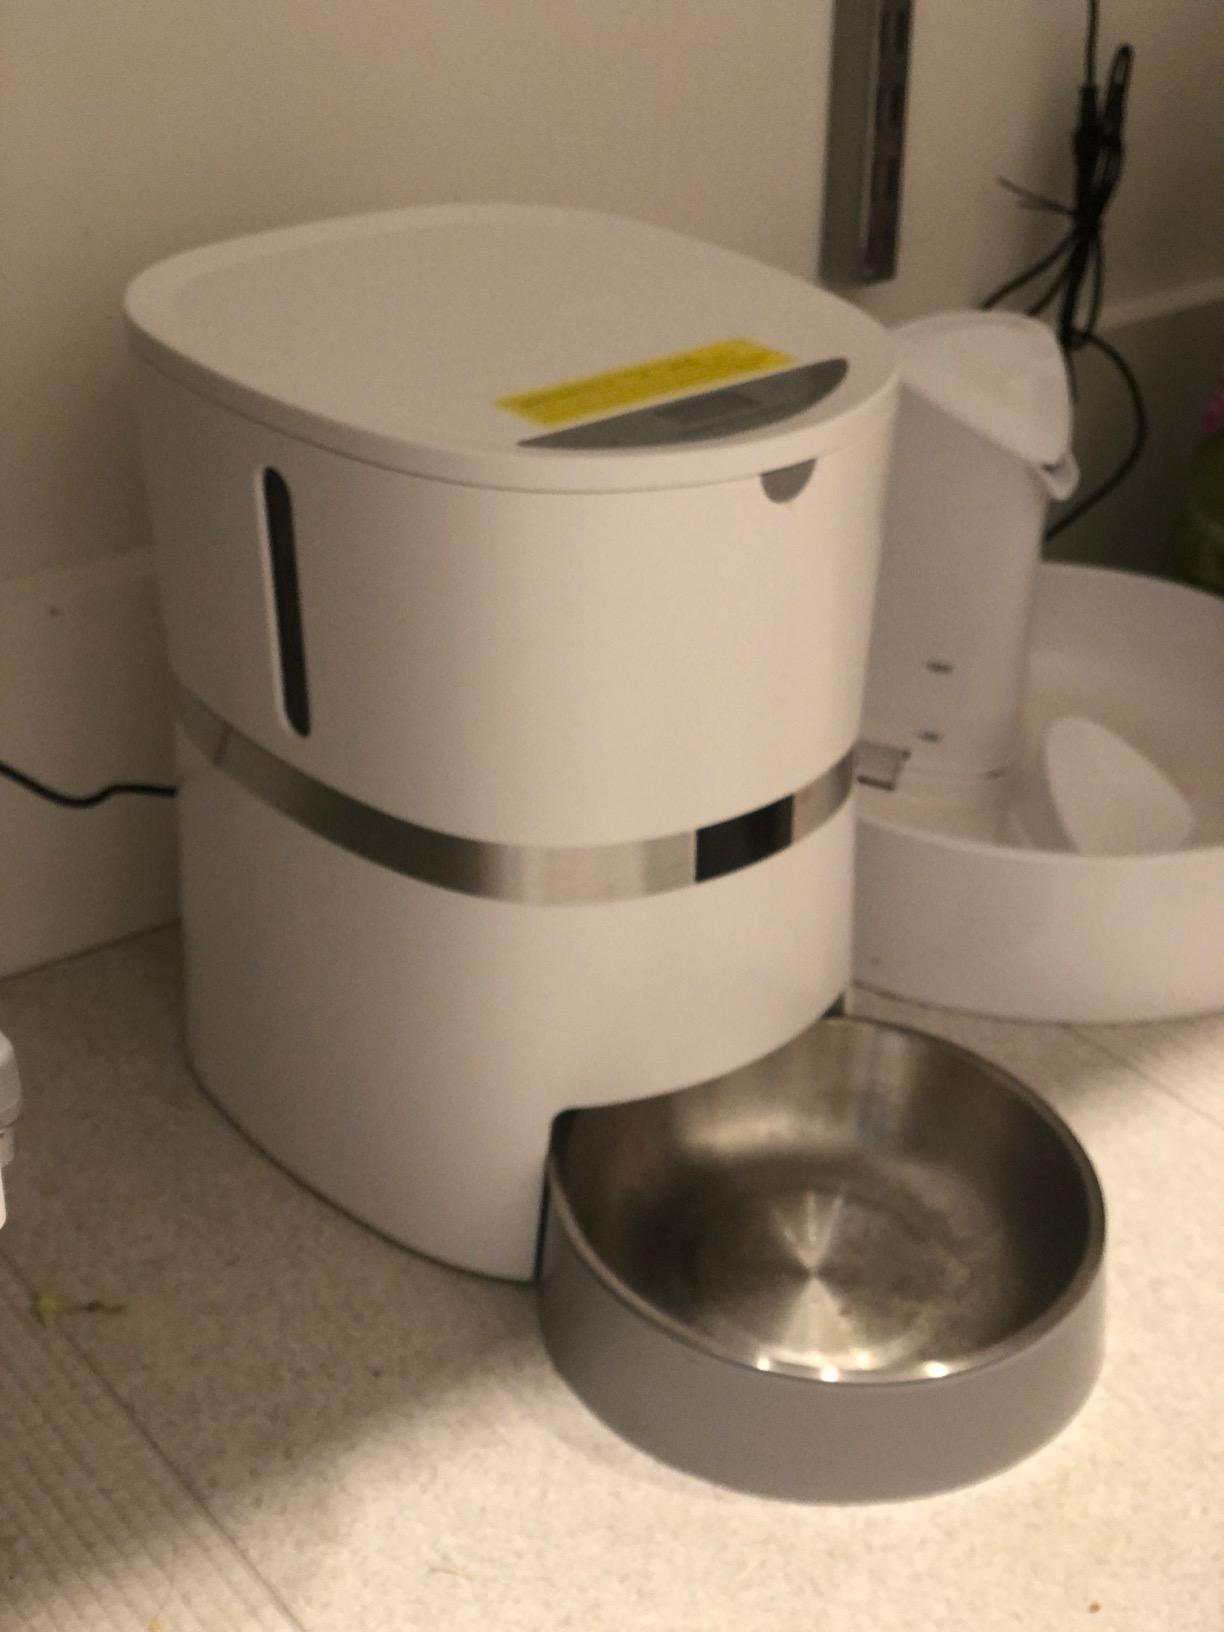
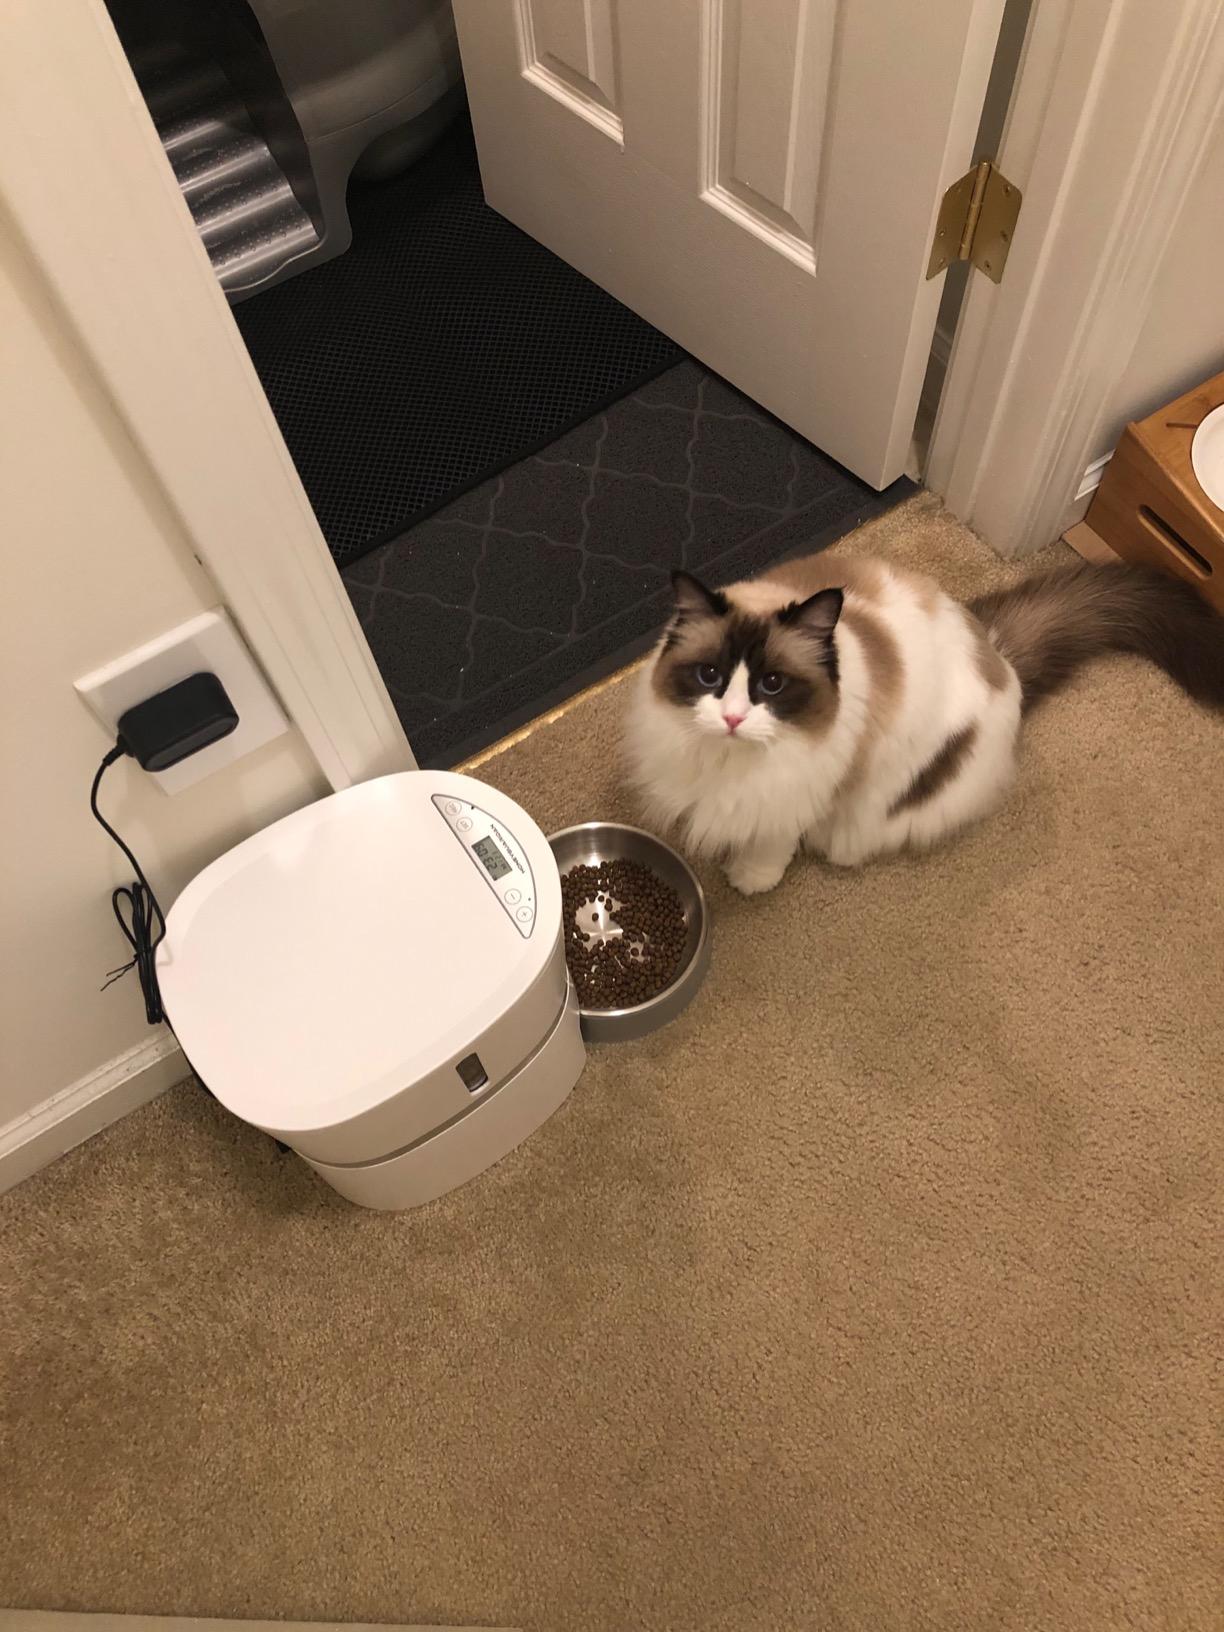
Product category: items_feeder
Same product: yes